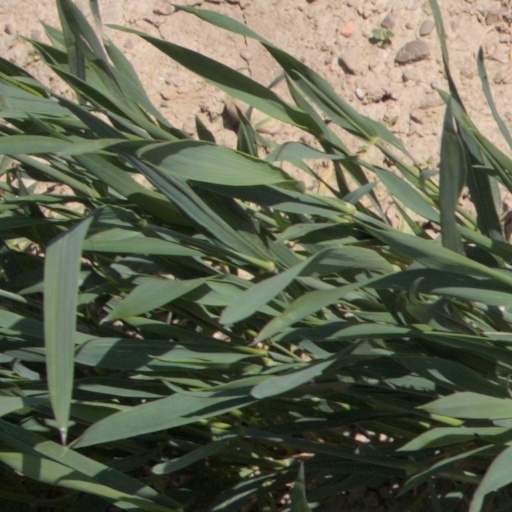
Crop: wheat